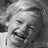
Emotion: happy